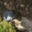
Label: shrew